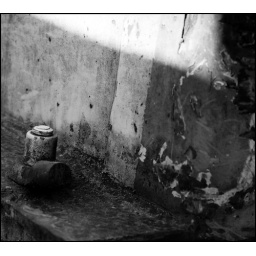
A bolt on a train car at the train yard in Boulder, CO.